B5300 road

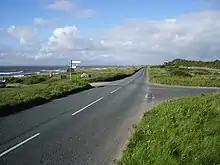
The Crosscanonby junction before the car park was destroyed in a storm in 2014. The village of Allonby can just be made out in the background.

Shortly after passing Mawbray, the B5300 takes a more southerly turn at Dubmill Point. This marks the start of Allonby Bay, an inlet of the Solway Firth. There are two side roads within a couple of hundred yards of each other in the vicinity of Dubmill, the first leads to Salta, and ultimately on to Mawbray via Hailforth, and the second leads to Edderside. Also along this section of the road, a large concrete sea wall is present to prevent erosion and damage to the road or nearby farms. However, particularly heavy storms have damaged the sea defences in the past, and in 2014, Cumbria County Council launched a £130,000 repair scheme. In the first half of 2015 major repair work has been carried out to the sea wall for several hundred yards north of Seacroft Farm. This section of the B5300 is also susceptible to closure during bad weather. The B5300 crosses over several small streams in this area, including Cross Beck and the Black Dub.